Padmanabhaswamy Temple

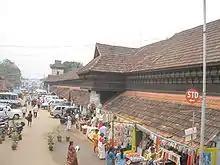
The approach road to the Padmanabhaswamy Temple

The biggest festival in this temple is "laksha deepam" which means hundred thousand (or one lakh) lamps. This festival is observed once in 6 years. Prior to this festival, chanting of prayers and recitation of three vedas is done for 56 days (Murajapam). On the last day, one lakh thousand oil lamps are lit in and around the temple premises.